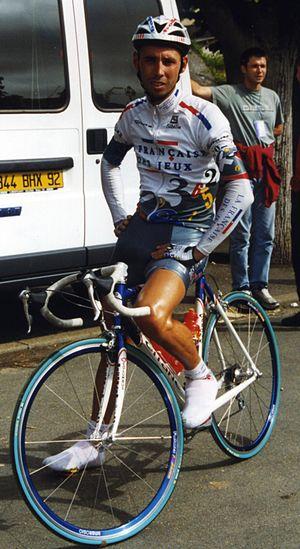
TOUR DE L'AVENIR 1998
Damien Nazon, né le 26 juin 1974 à Épinal, est un coureur cycliste français professionnel de 1996 à 2005. Son frère Jean-Patrick est également coureur cycliste.